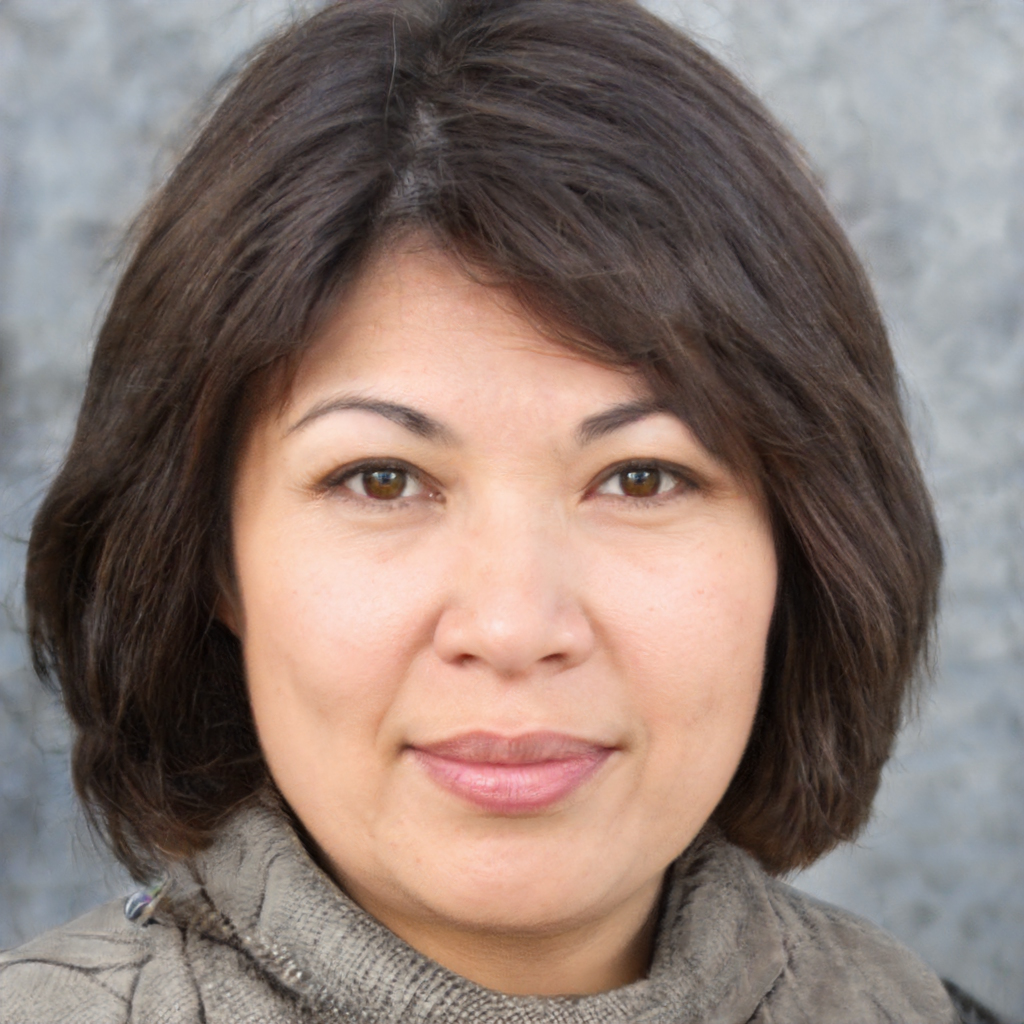
Label: No Watermark